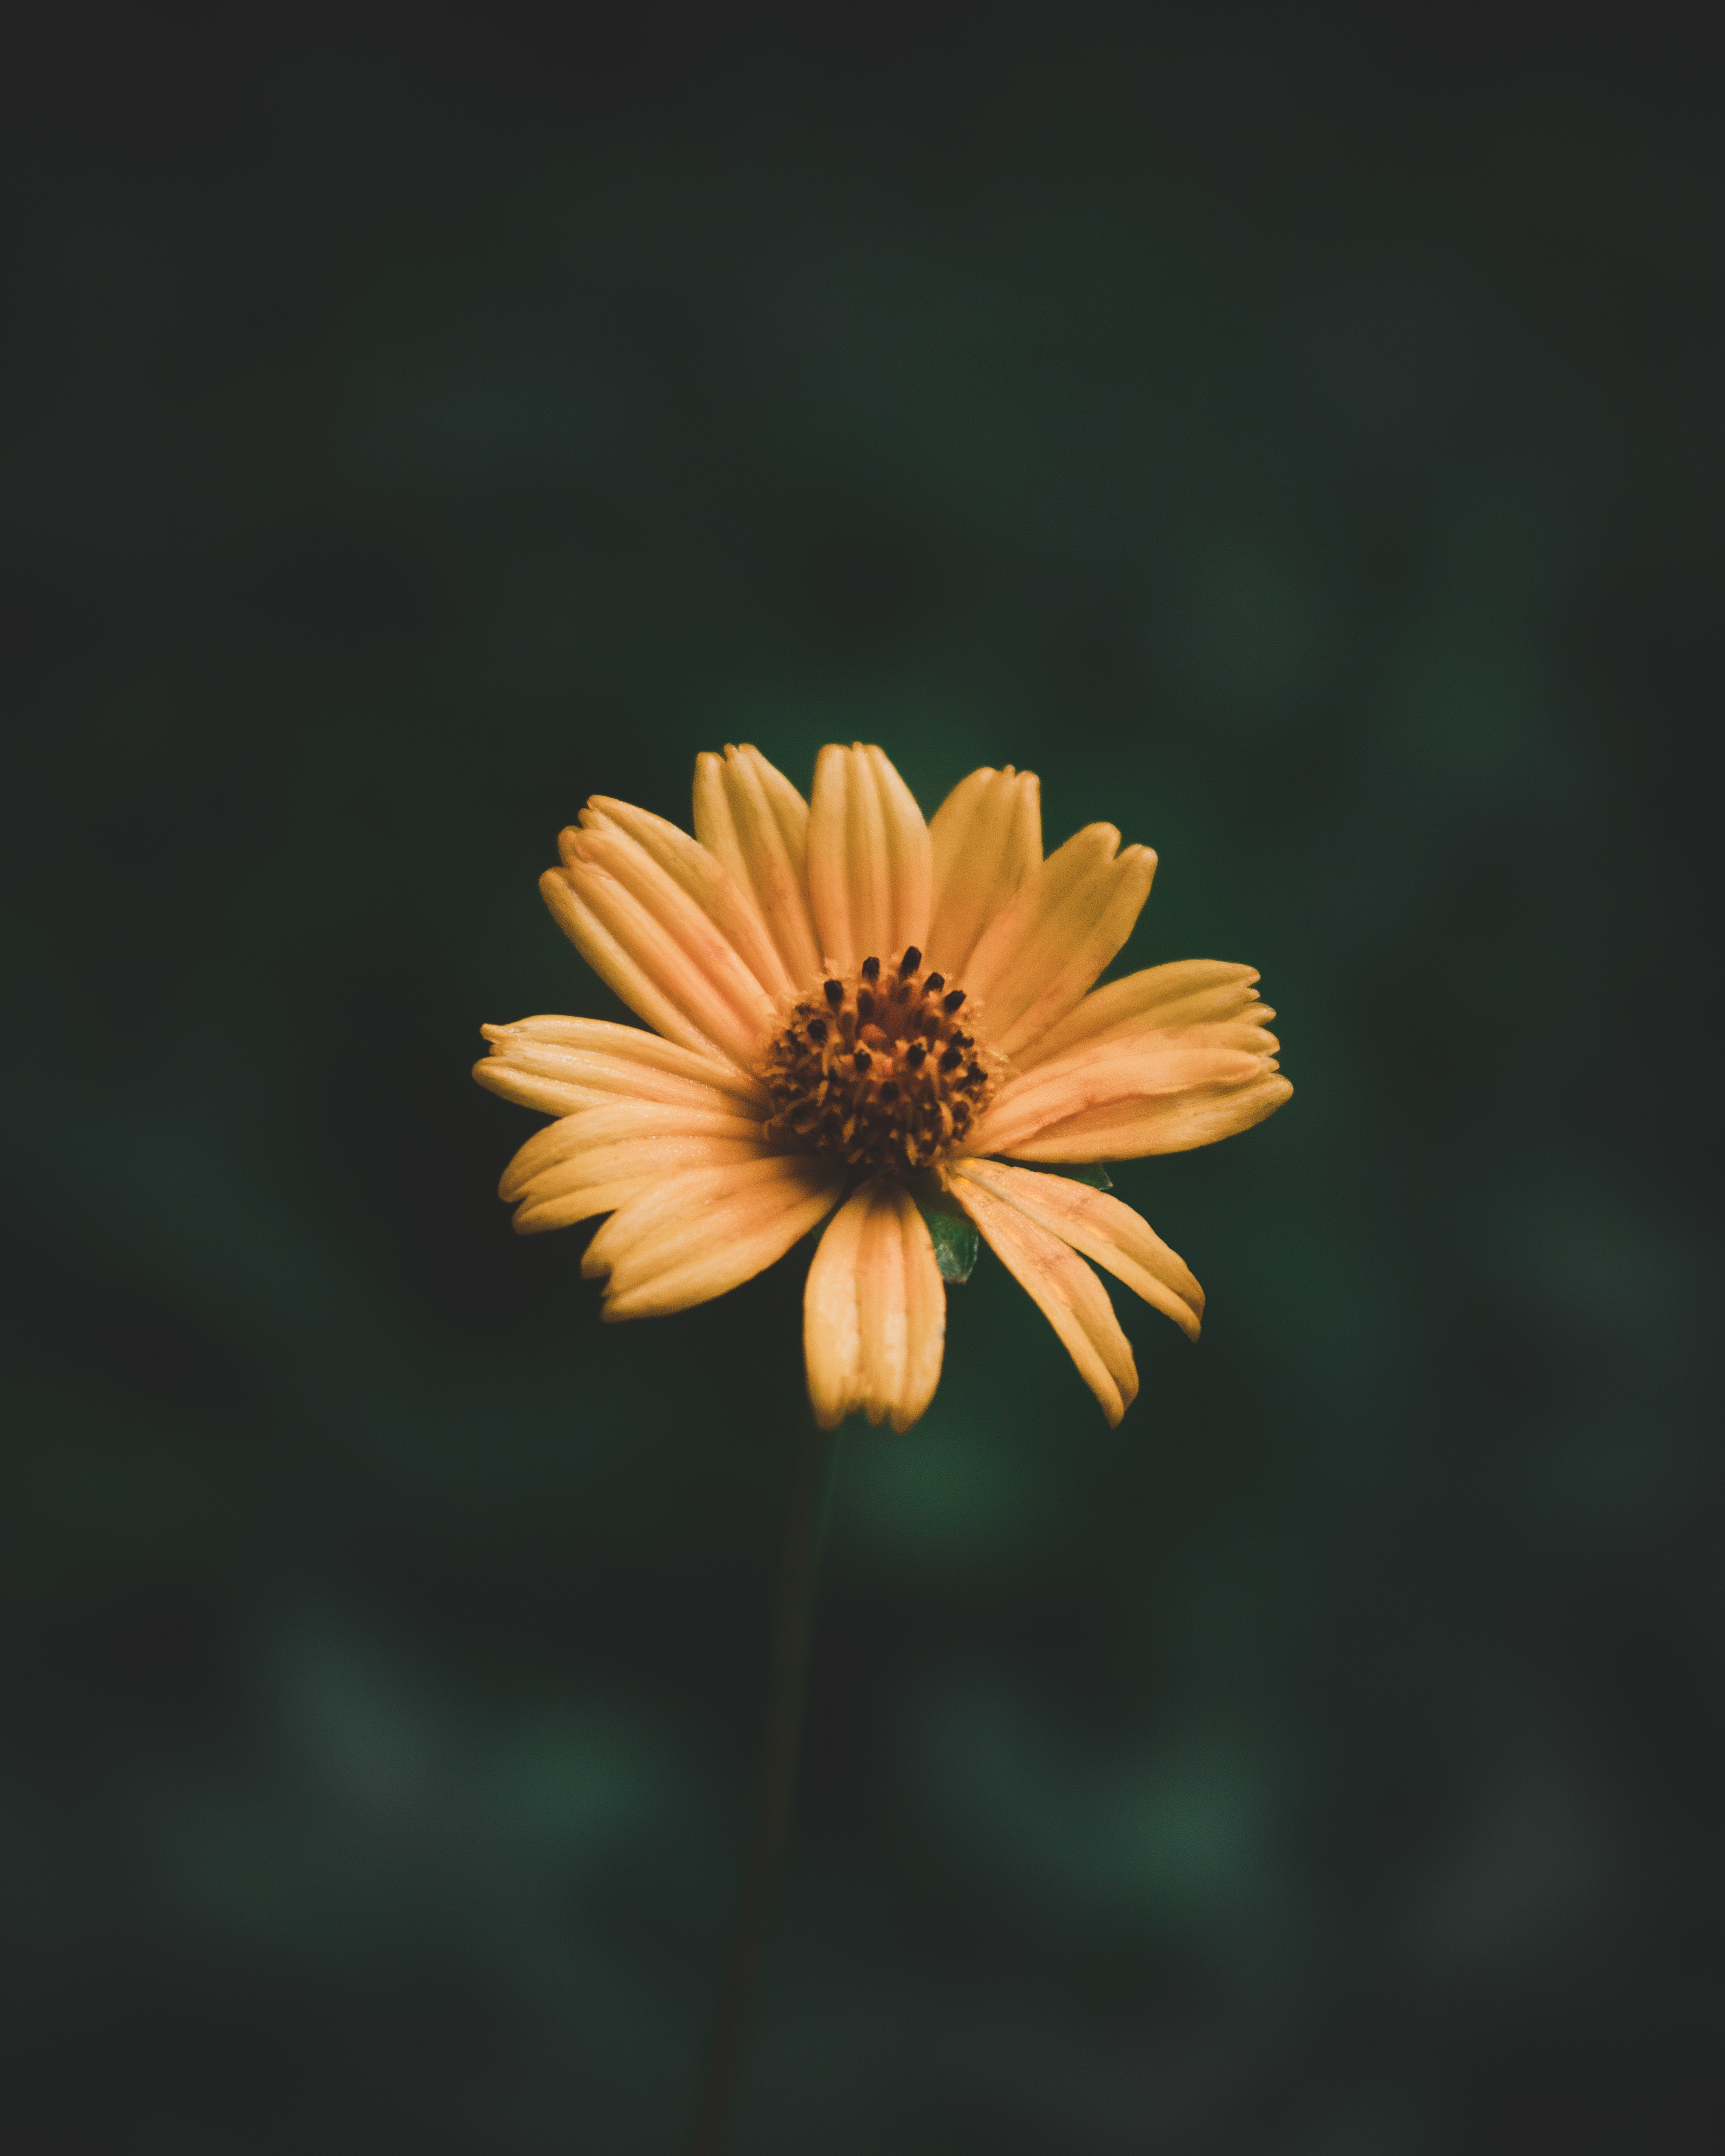
flower, yellow, plant, petal, sky, Pedicel, annual plant, herbaceous plant, flowering plant, close up, pollen, daisy family, macro photography, grass, darkness, sunflower, plant stem, still life photography, perennial plant, herb, wildflower, asterales, Forb, painting, still life, field, peach, landscape, marguerite daisy